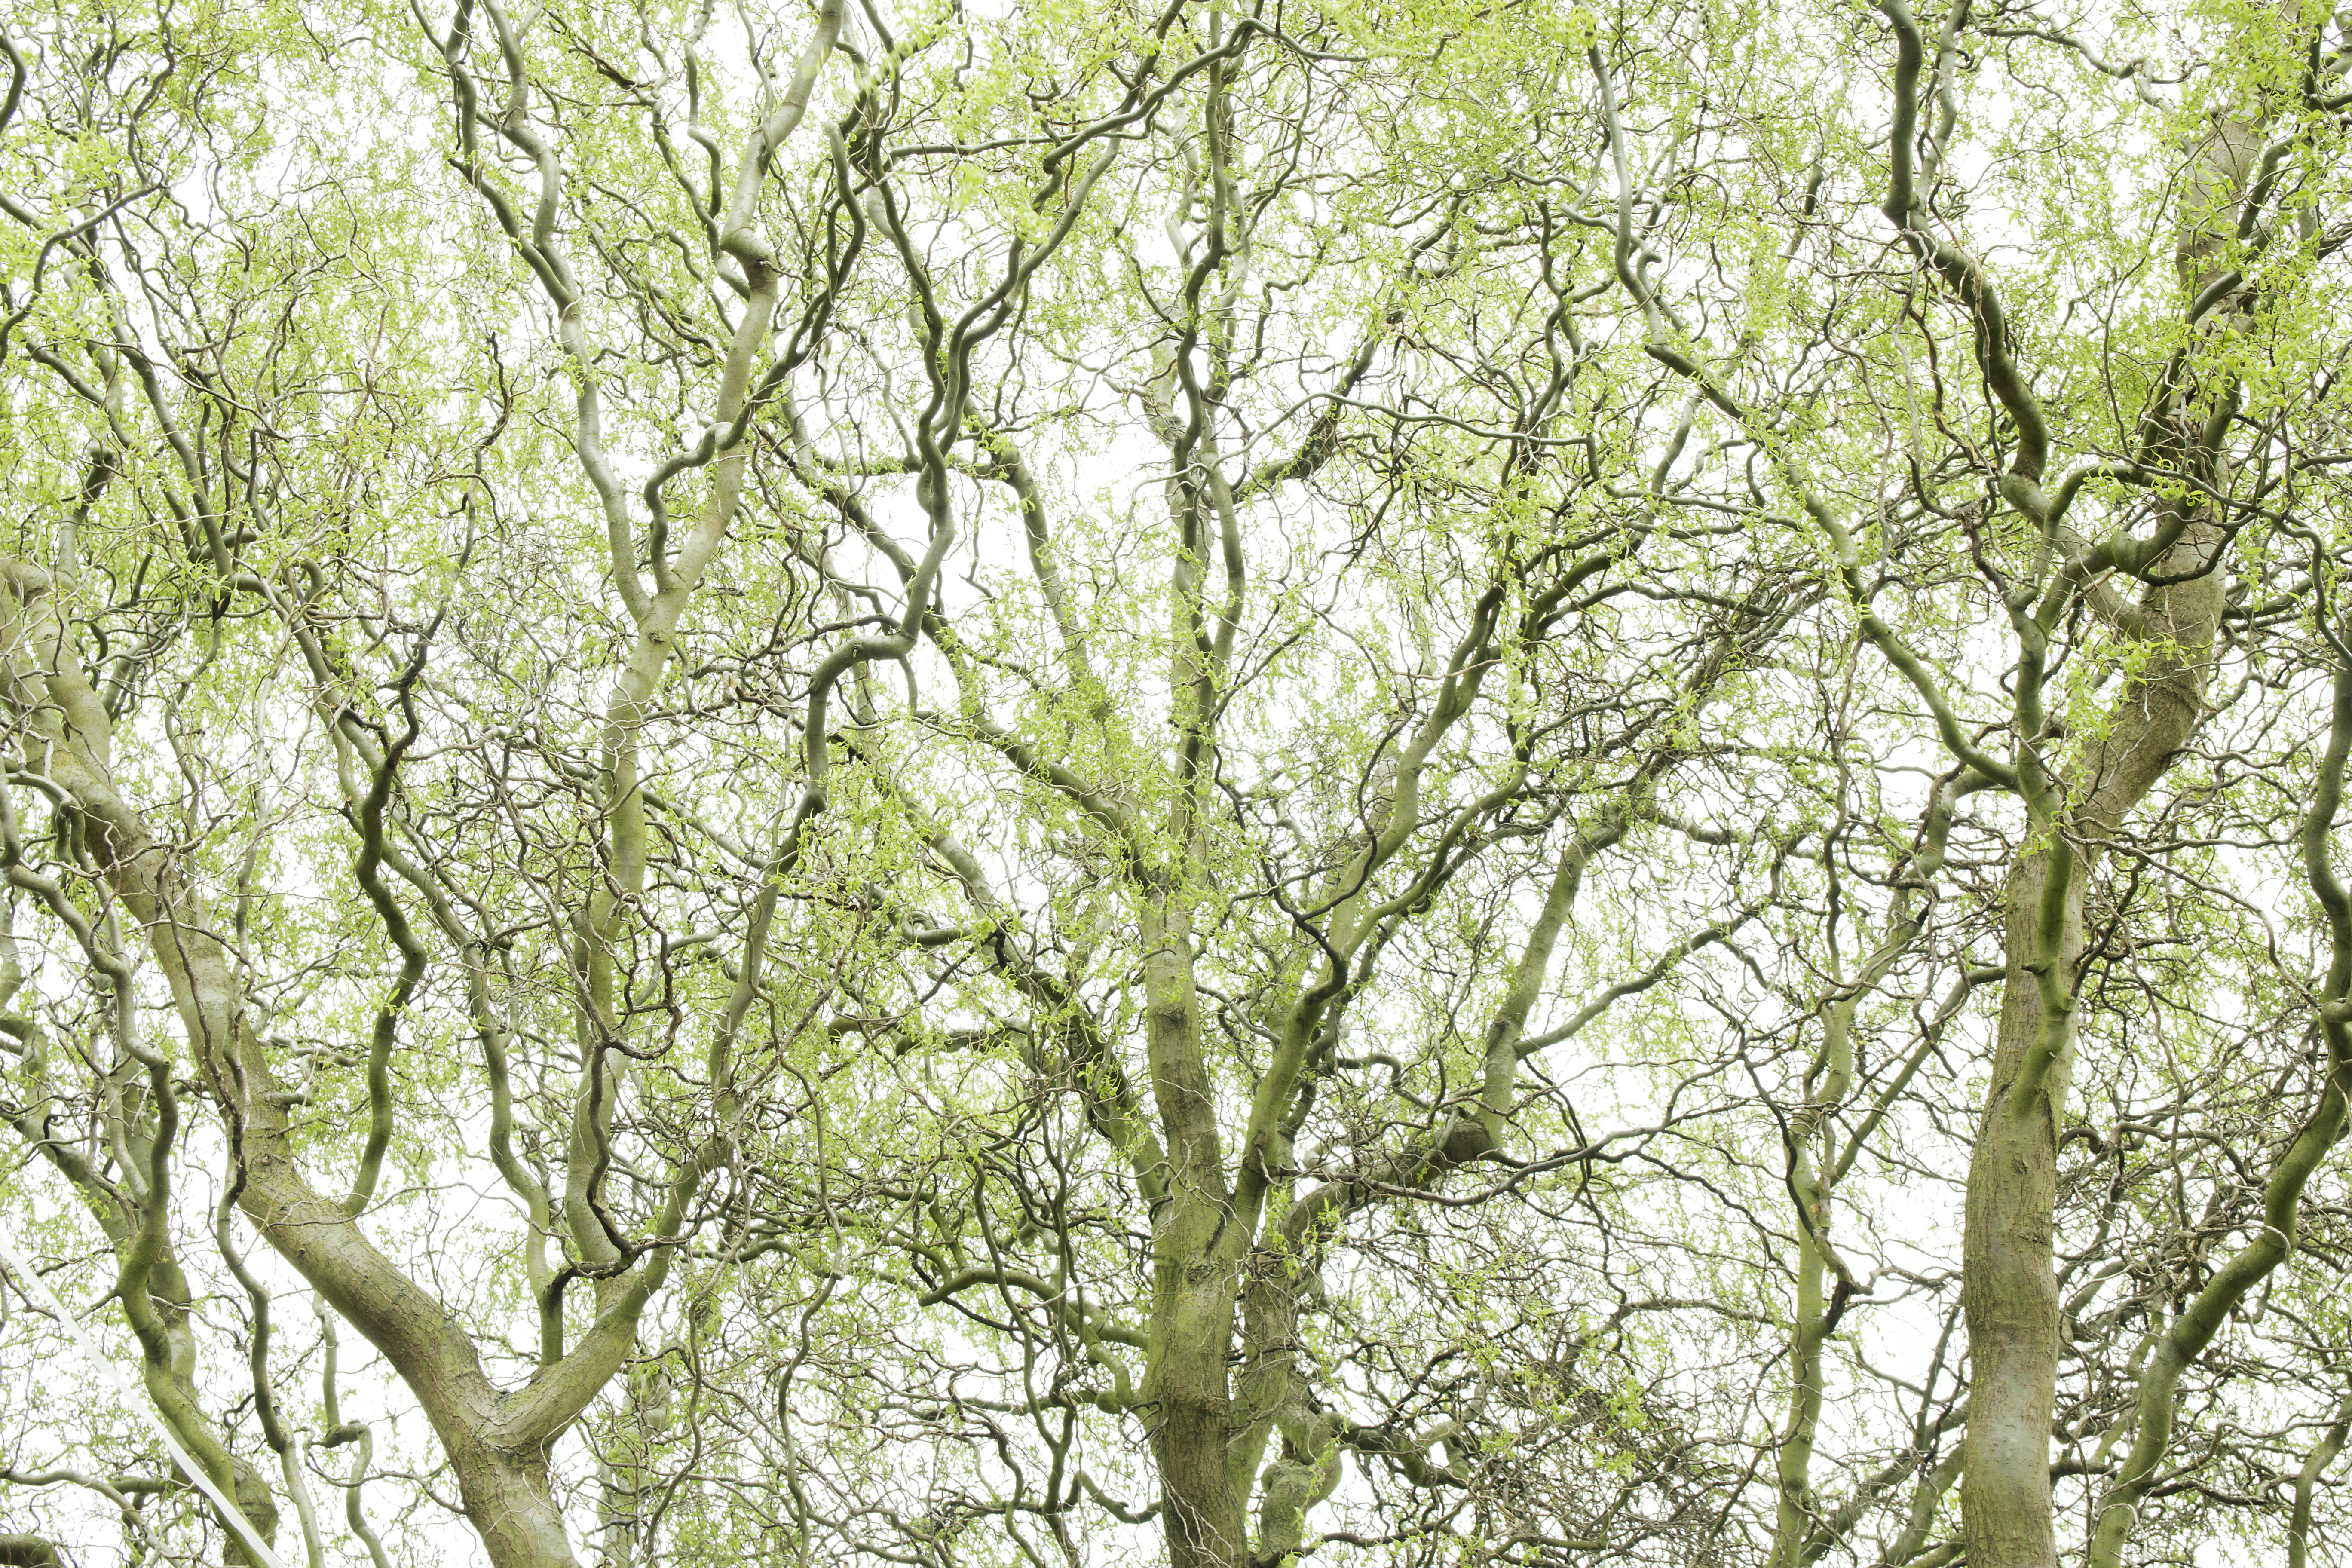
tree, forest, branch, plant, sunlight, leaf, flower, wind, spring, birch, deciduous, oak, koln, frhling, woodland, baum, habitat, ecosystem, wald, deutz, flowering plant, maidenhair tree, natural environment, woody plant, land plant, plane tree family